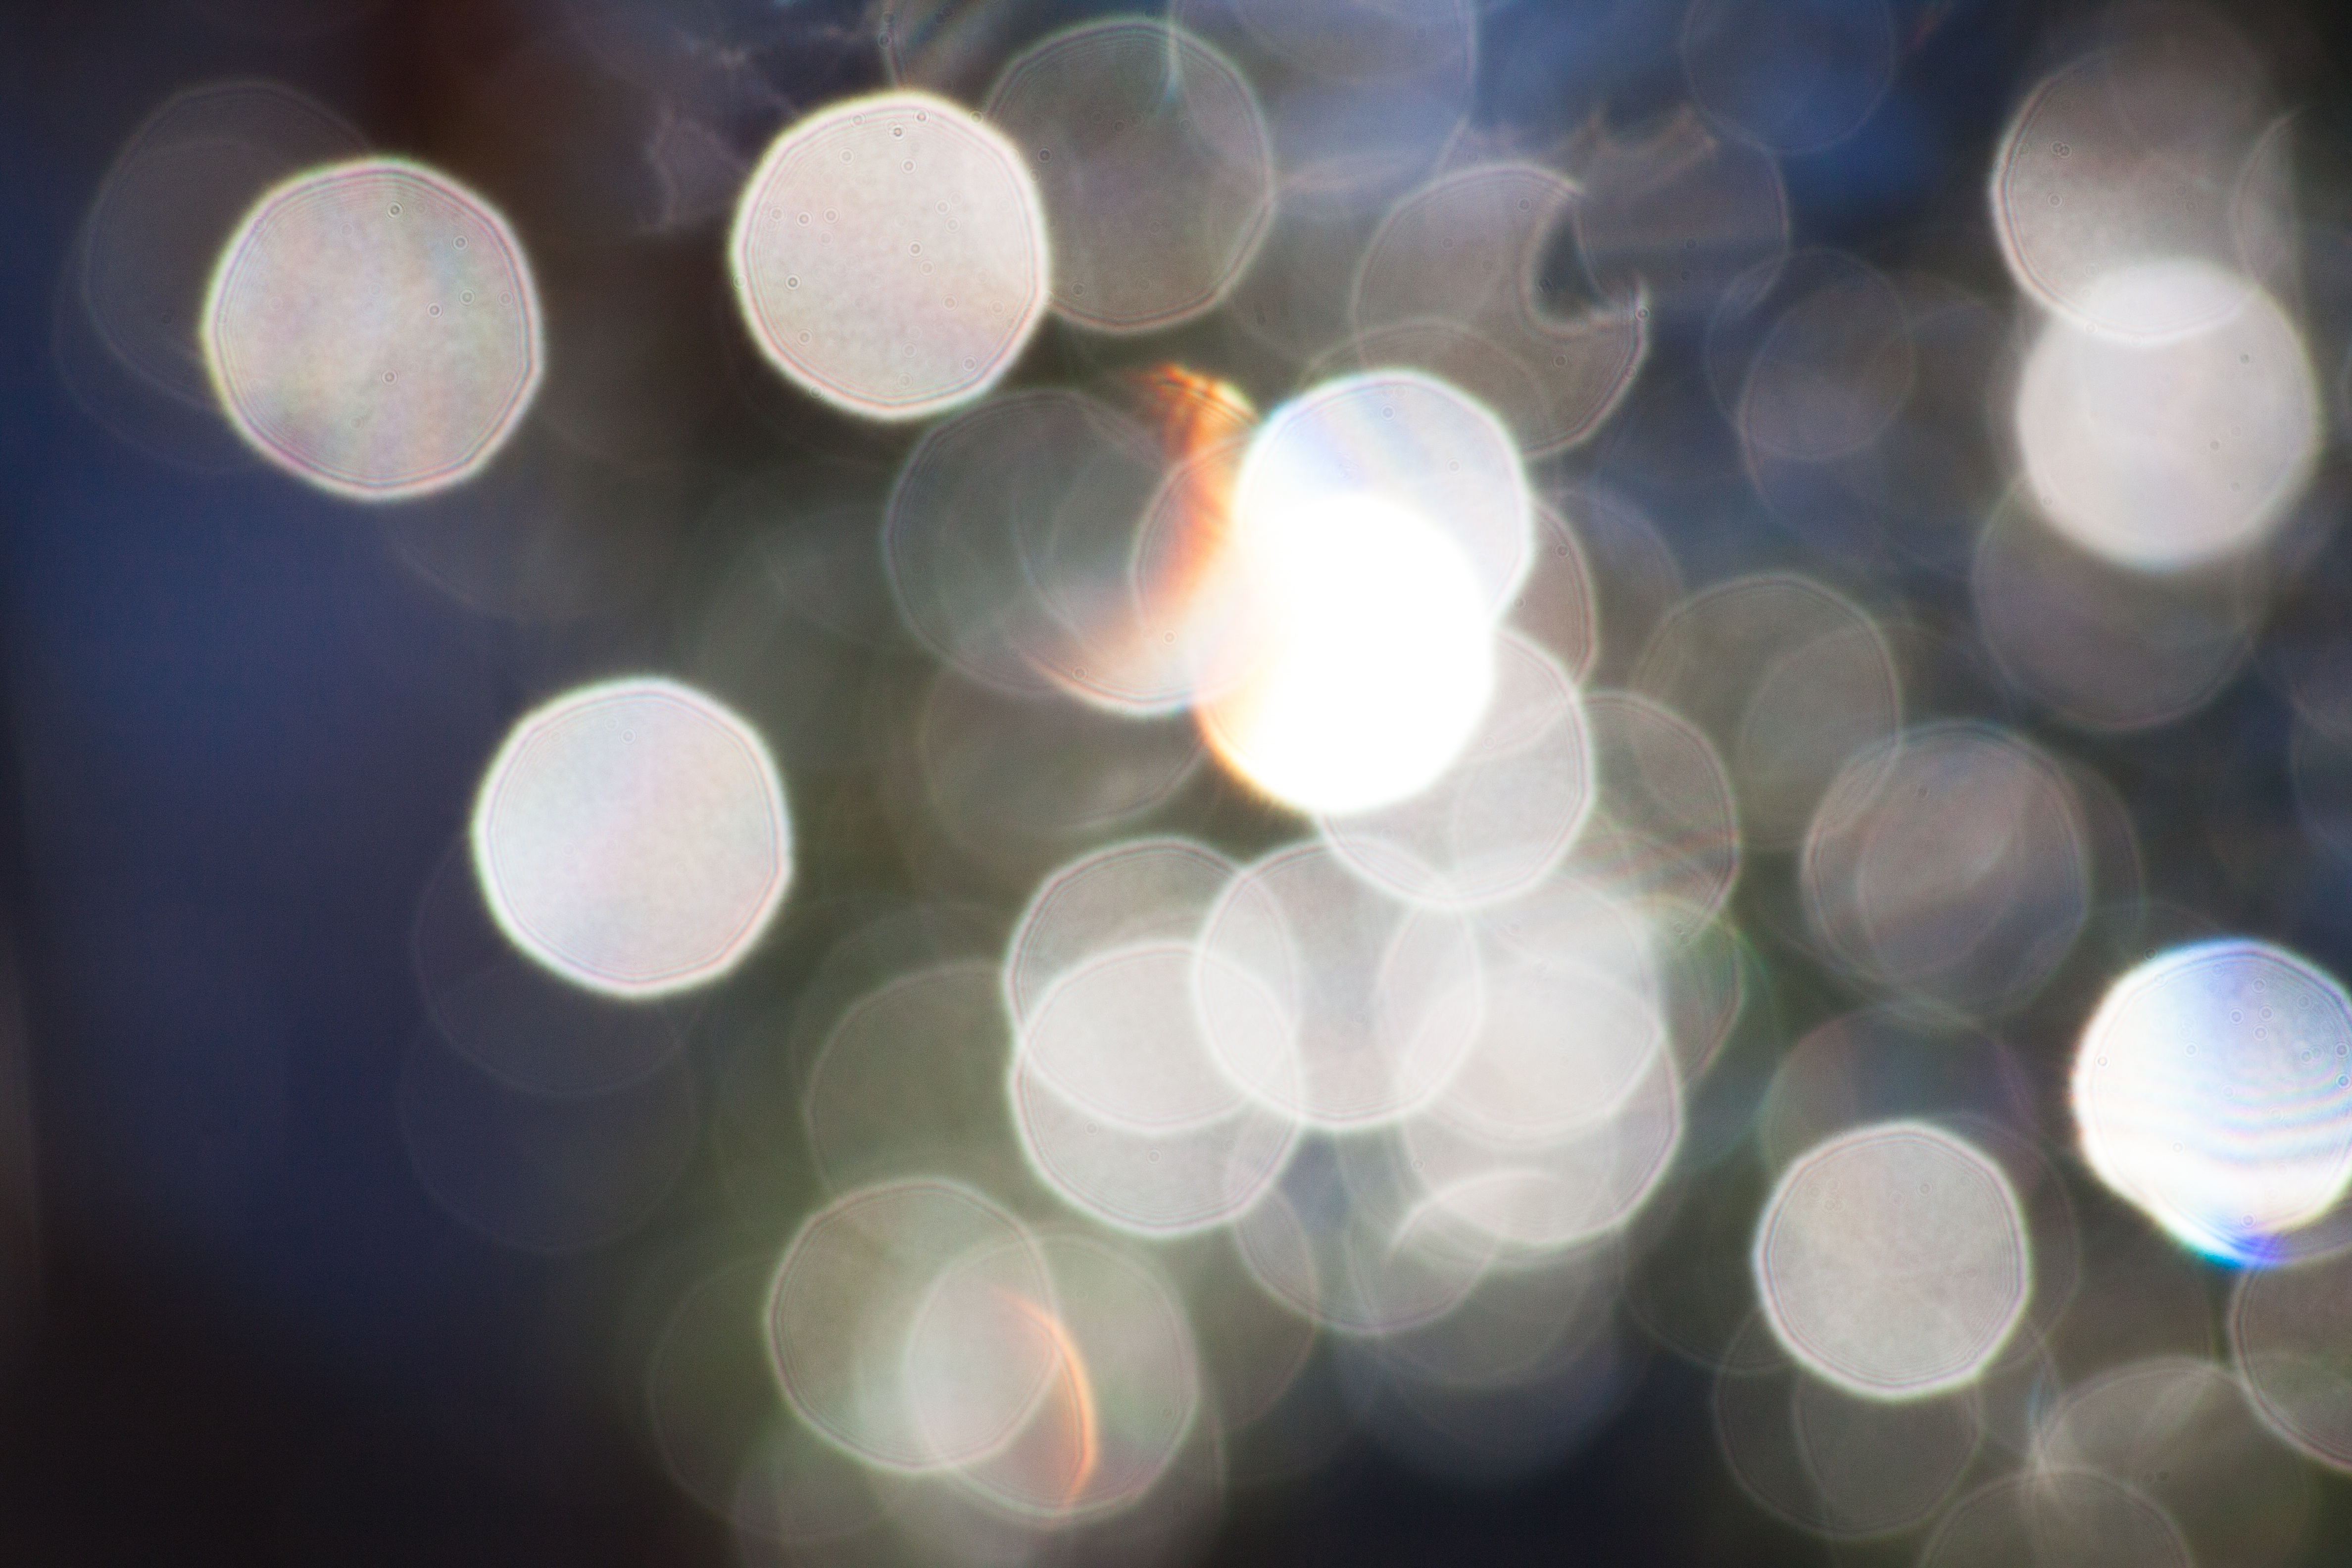
light, bokeh, blur, abstract, sunlight, petal, blue, lighting, circle, lens flare, background, sphere, blurry, reflex, shape, macro photography, out of focus, fund, lichtreflex, incandescent light bulb